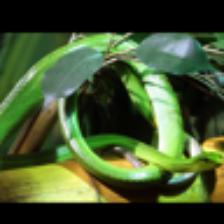
Label: NonHuman